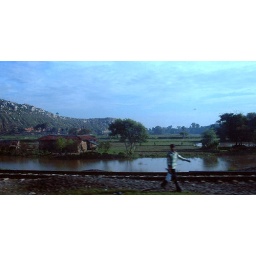
Out the train window in Bihar. miles and miles of of fields and houses that look like they can barely stay up.